List of Monmouth Hawks men's basketball head coaches

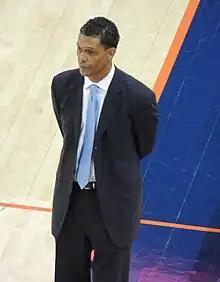
King Rice, the current head coach of the Monmouth Hawks.

The following is a list of Monmouth Hawks men's basketball head coaches. There have been six head coaches of the Hawks in their 67-season history.